Ogatsu, Miyagi

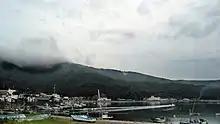
Ogatsu and Ogatsu Bay

On April 1, 2005, the old city of Ishinomaki absorbed the towns of Kahoku, Kanan, Kitakami, Monou and Ogatsu (all from the former Monou District), and the town of Oshika (from Oshika District) to more than quadruple its area and added nearly 60,000 people to its population.